Blanch v. Koons

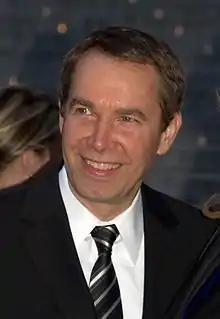
Jeff Koons, in 2009

Jeff Koons became prominent in the art scene during the 1980s, relying on repurposing the work of others, likewise drawing suit. A sculpture recreating a postcard that Koons had found and torn the copyright notice off was held not to be fair use by the Second Circuit Court of Appeals in "Rogers v. Koons", since it was so similar to the original as to make it "difficult to discern" the parody Koons claimed his work was. He lost at trial the next year over his unauthorized use of Odie from the "Garfield" comic strip. Neither case considered transformative use; they were decided after Leval's paper but before "Campbell".